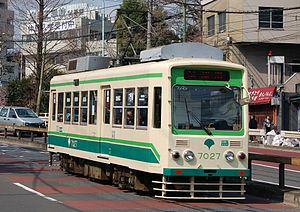
La ligne Toden Arakawa, également appelée Tokyo Sakura Tram, est une ligne de tramway située à Tokyo. Cette ligne de 12,2 km de longueur, exploitée par la compagnie publique de transport Toei, dessert une partie de cette ville.